Islam in Italy

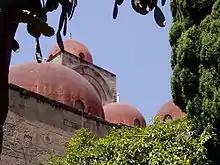
San Giovanni degli Eremiti: Arabian-Roman-Norman symbiosis

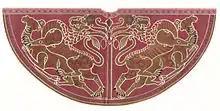
Arabic inscription on the Coronation Mantle of King Roger II of Sicily

The cultural and economical bloom in Sicily that had started under the Kalbids was interrupted by internecine fights, followed by invasions by the Tunisian Zirids (1027), Pisa (1030–1035), and the Romans (1027 onwards). Eastern Sicily (Messina, Syracuse and Taormina) was captured by the Byzantines in 1038–1042. In 1059 Normans from southern Italy, led by Roger I, invaded the island. The Normans conquered Reggio in 1060 (conquered by the Romanin 1027). Messina fell to the Normans in 1061; an invasion by the Algerian Hammadids to preserve Islamic rule was thwarted in 1063 by the fleets of Genoa and Pisa. The loss of Palermo in 1072 and of Syracuse in 1088 could not be prevented. Noto and the last Muslim strongholds on Sicily fell in 1091. In 1090–91, the Normans also conquered Malta; Pantelleria fell in 1123.